Dynamical energy analysis

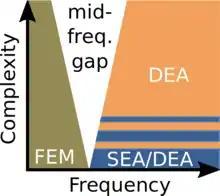
This image describes the range of applicability of dynamical energy analysis (DEA) in comparison to statistical energy analysis (SEA) and the finite element method (FEM). Horizontal axis is frequency, vertical axis is complexity of the structure.

Simulations of the vibro-acoustic properties of complex structures (such as cars, ships, and airplanes) are routinely carried out in various design stages. For low frequencies, the established method of choice is the finite element method (FEM). But high frequency analysis using FEM requires very fine meshes of the body structure to capture the shorter wavelengths and therefore is computational extremely costly. Furthermore the structural response at high frequencies is very sensitive to small variations in material properties, geometry and boundary conditions. This makes the output of a single FEM calculation less reliable and makes ensemble averages necessary furthermore enhancing computational cost. Therefore at high frequencies other numerical methods with better computational efficiency are preferable.